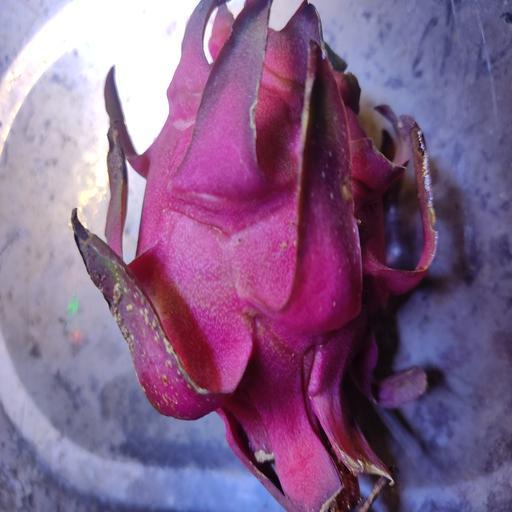
Crop type: Dragon